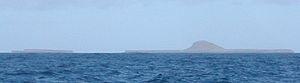
Les îles Treshnish sont un groupe d'îles appartenant à l'archipel des Hébrides intérieures en Écosse. Ces îles sont situées à cinq kilomètres à l'ouest de Mull, dans la mer des Hébrides, et font partie du Council area d'Argyll and Bute.